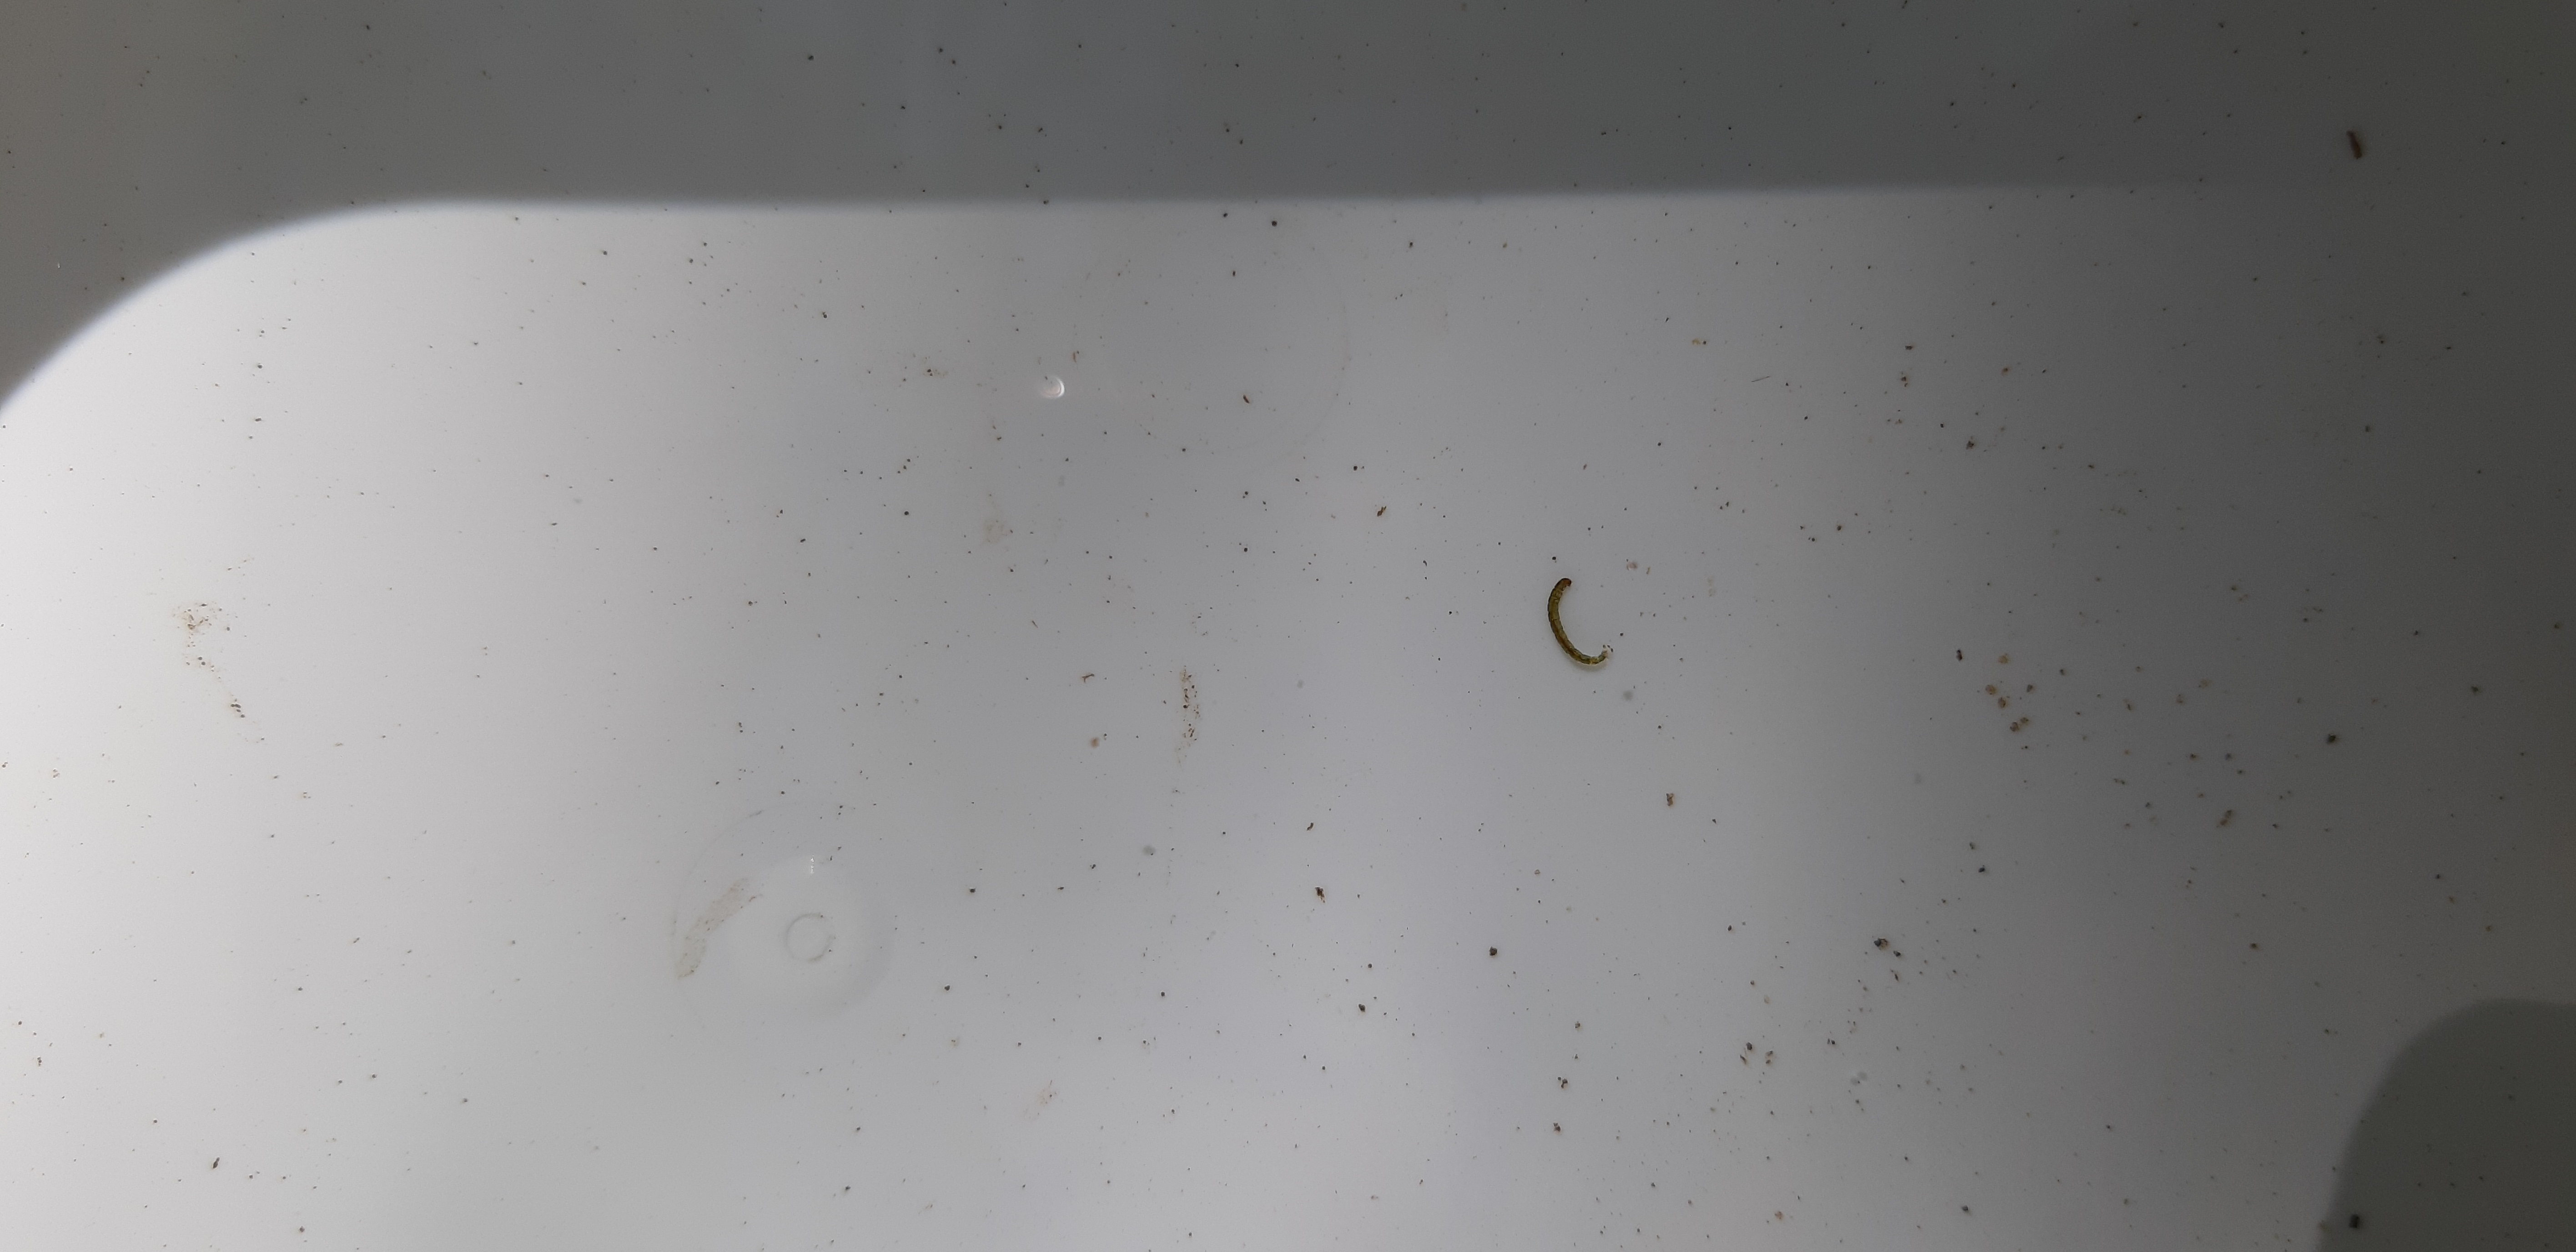
Macroinvertebrate group: caddisflies